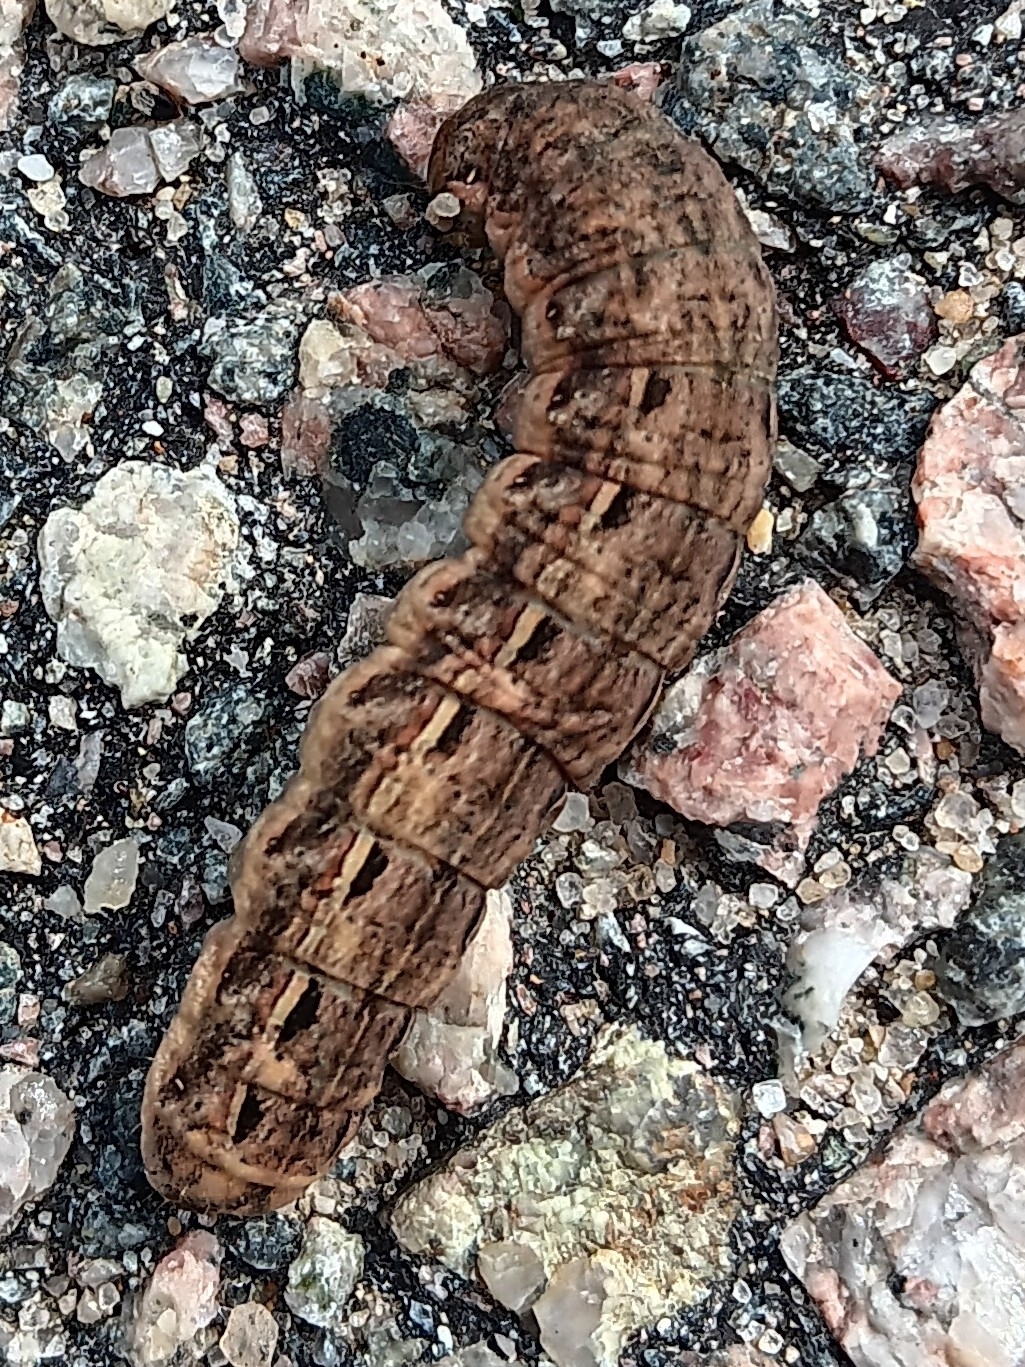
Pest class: cutworms